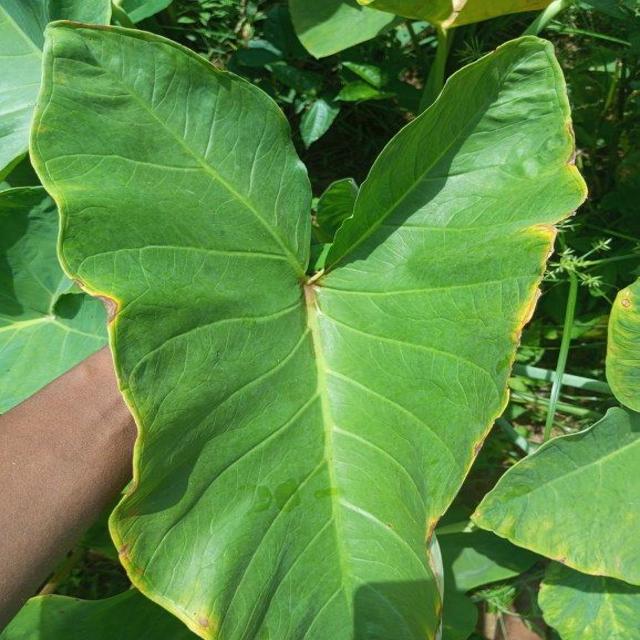
Label: Early_Blight